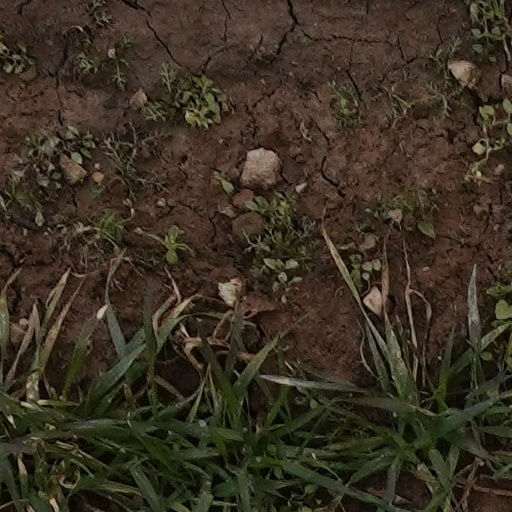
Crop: wheat